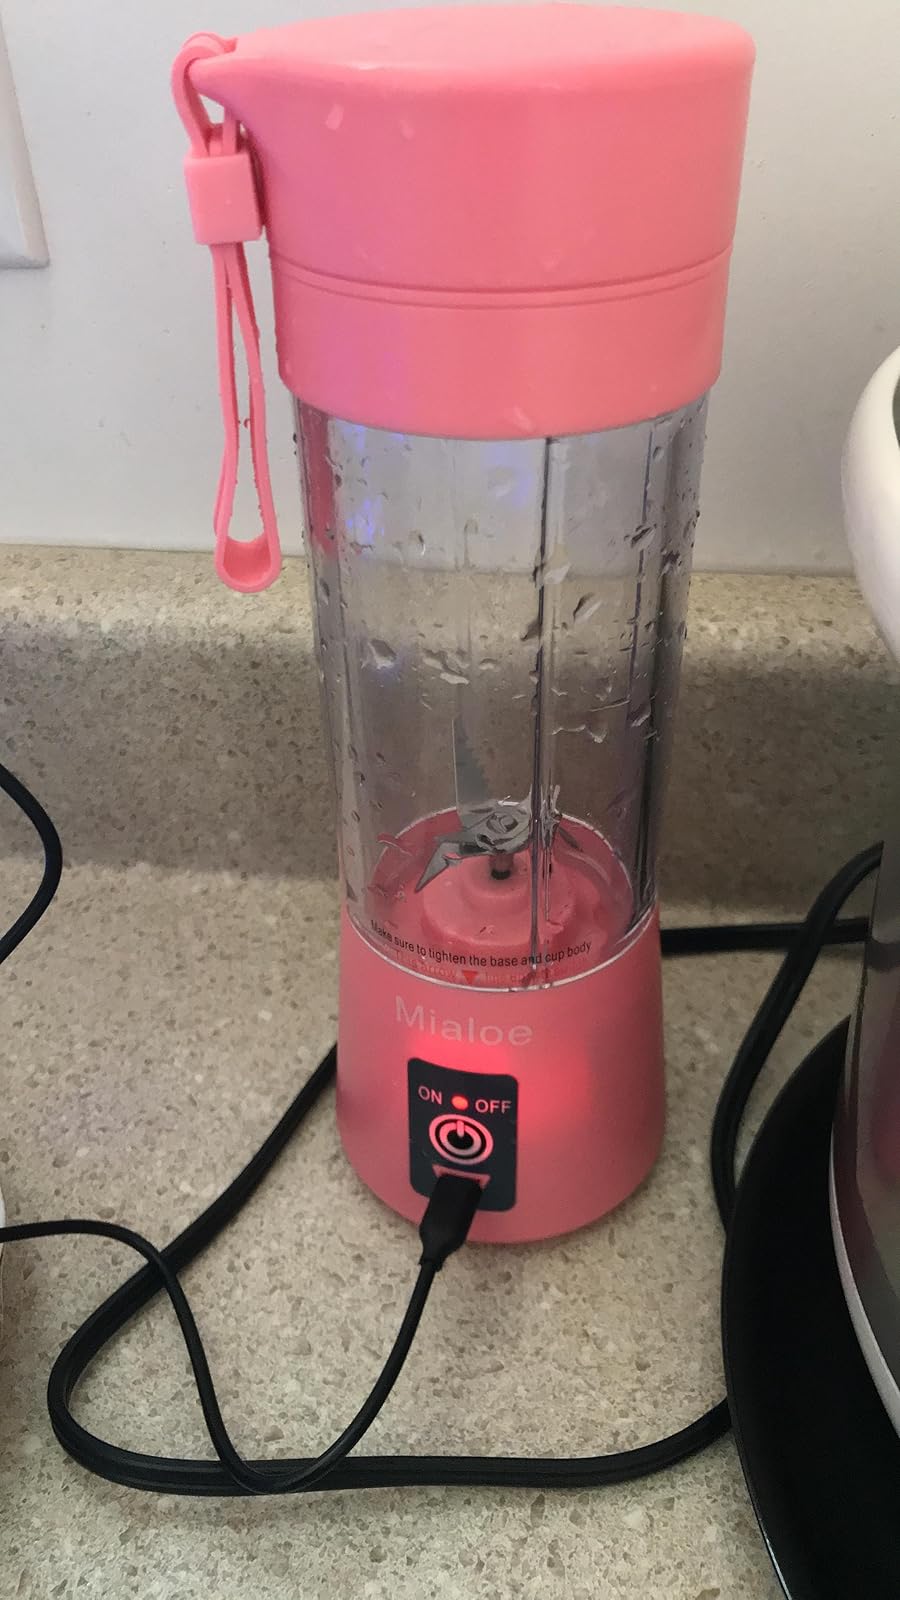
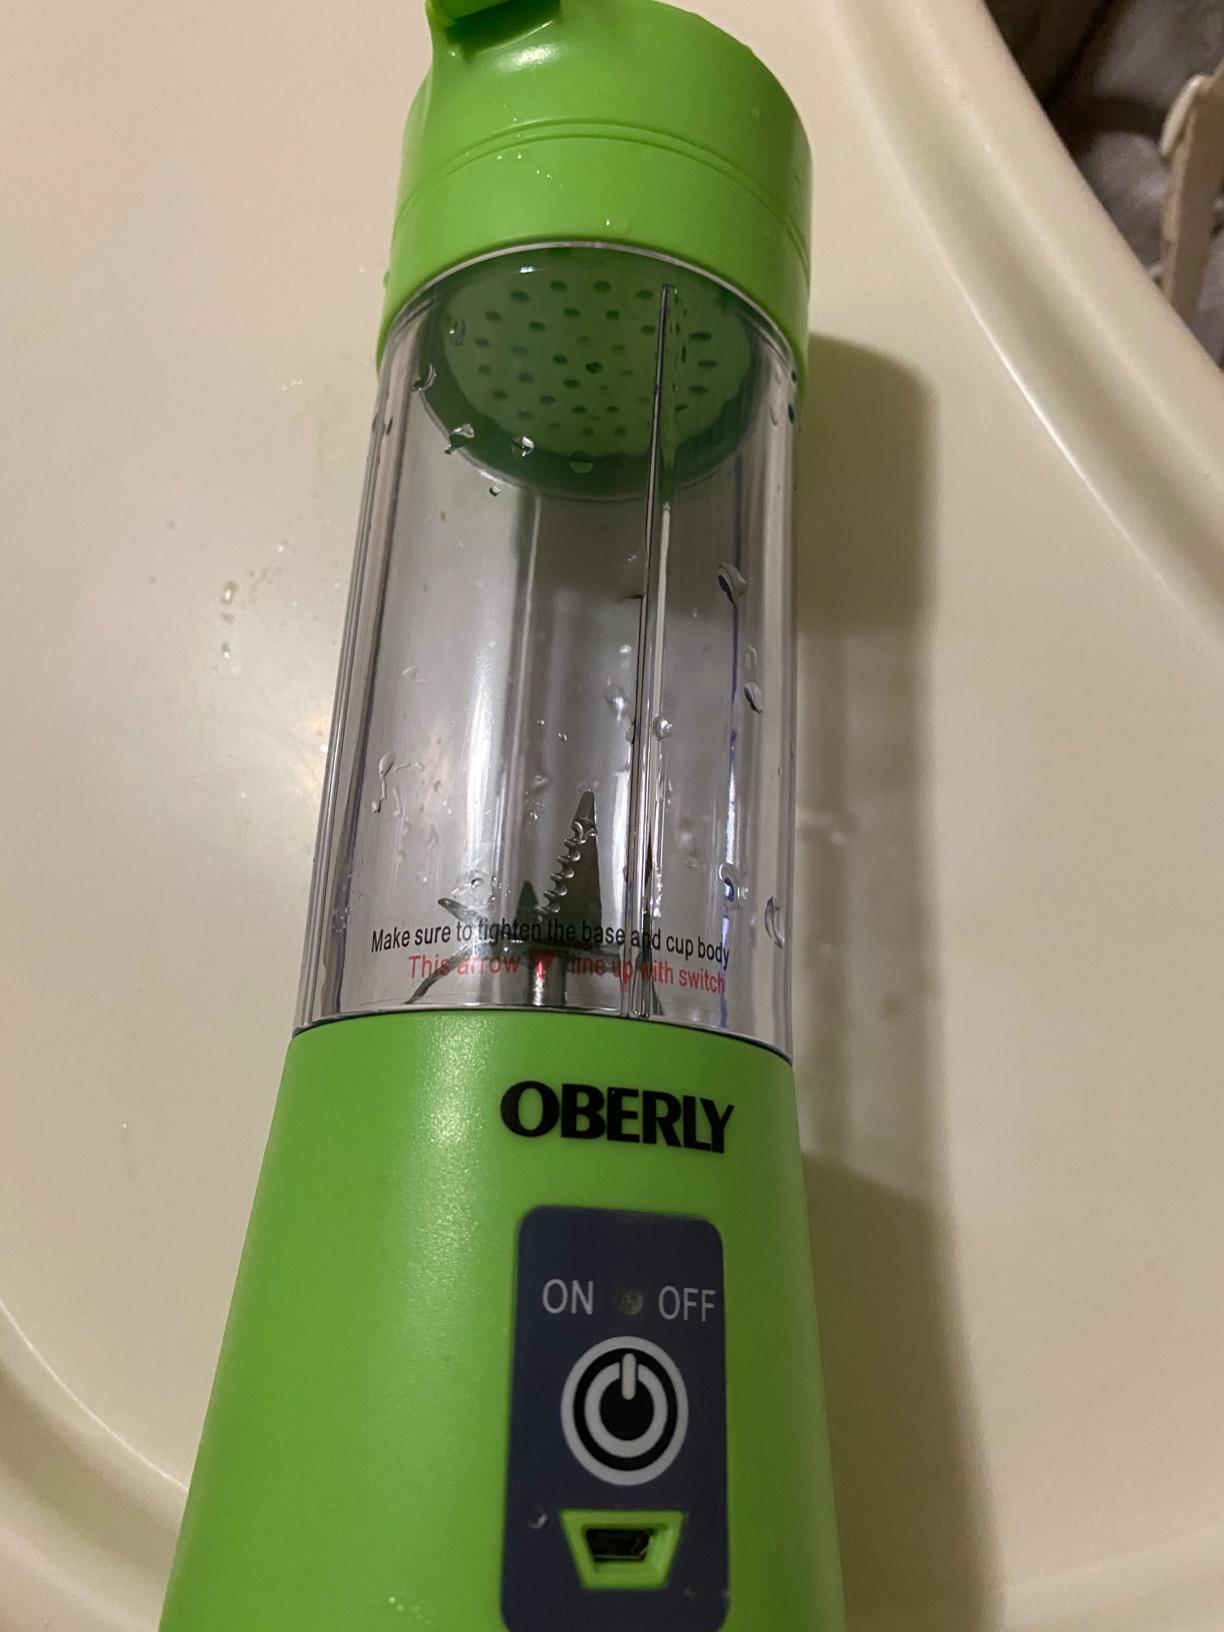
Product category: items_blender
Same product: no